Santería

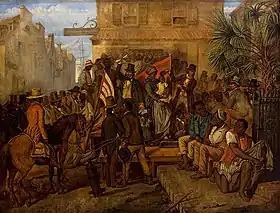
Painting of a slave auction in Cuba. Most elements of Santería came from African religious ideas preserved by slaves.

Clients approach these diviners for a divinatory "consulta" (consultation), usually to ask for advice about their health, family problems, or legal issues, and in doing so will pay the diviner a fee, the "derecho". Attending a divination ritual in this way is commonly the first time that an individual encounters Santería so directly. During the session, offerings will be given to an overseeing "oricha"; the diviner will then cast small objects onto a board or table and interpret the way in which they fall. The diviner asks the client questions and seeks to answer them by making multiple throws. The diviner will ultimately determine which "oricha" will assist the client in dealing with their problems and outline what sacrifices will be appropriate to secure the aid of said "oricha".